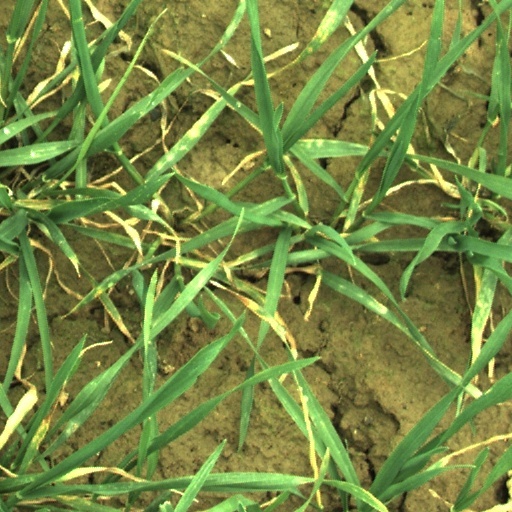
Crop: wheat